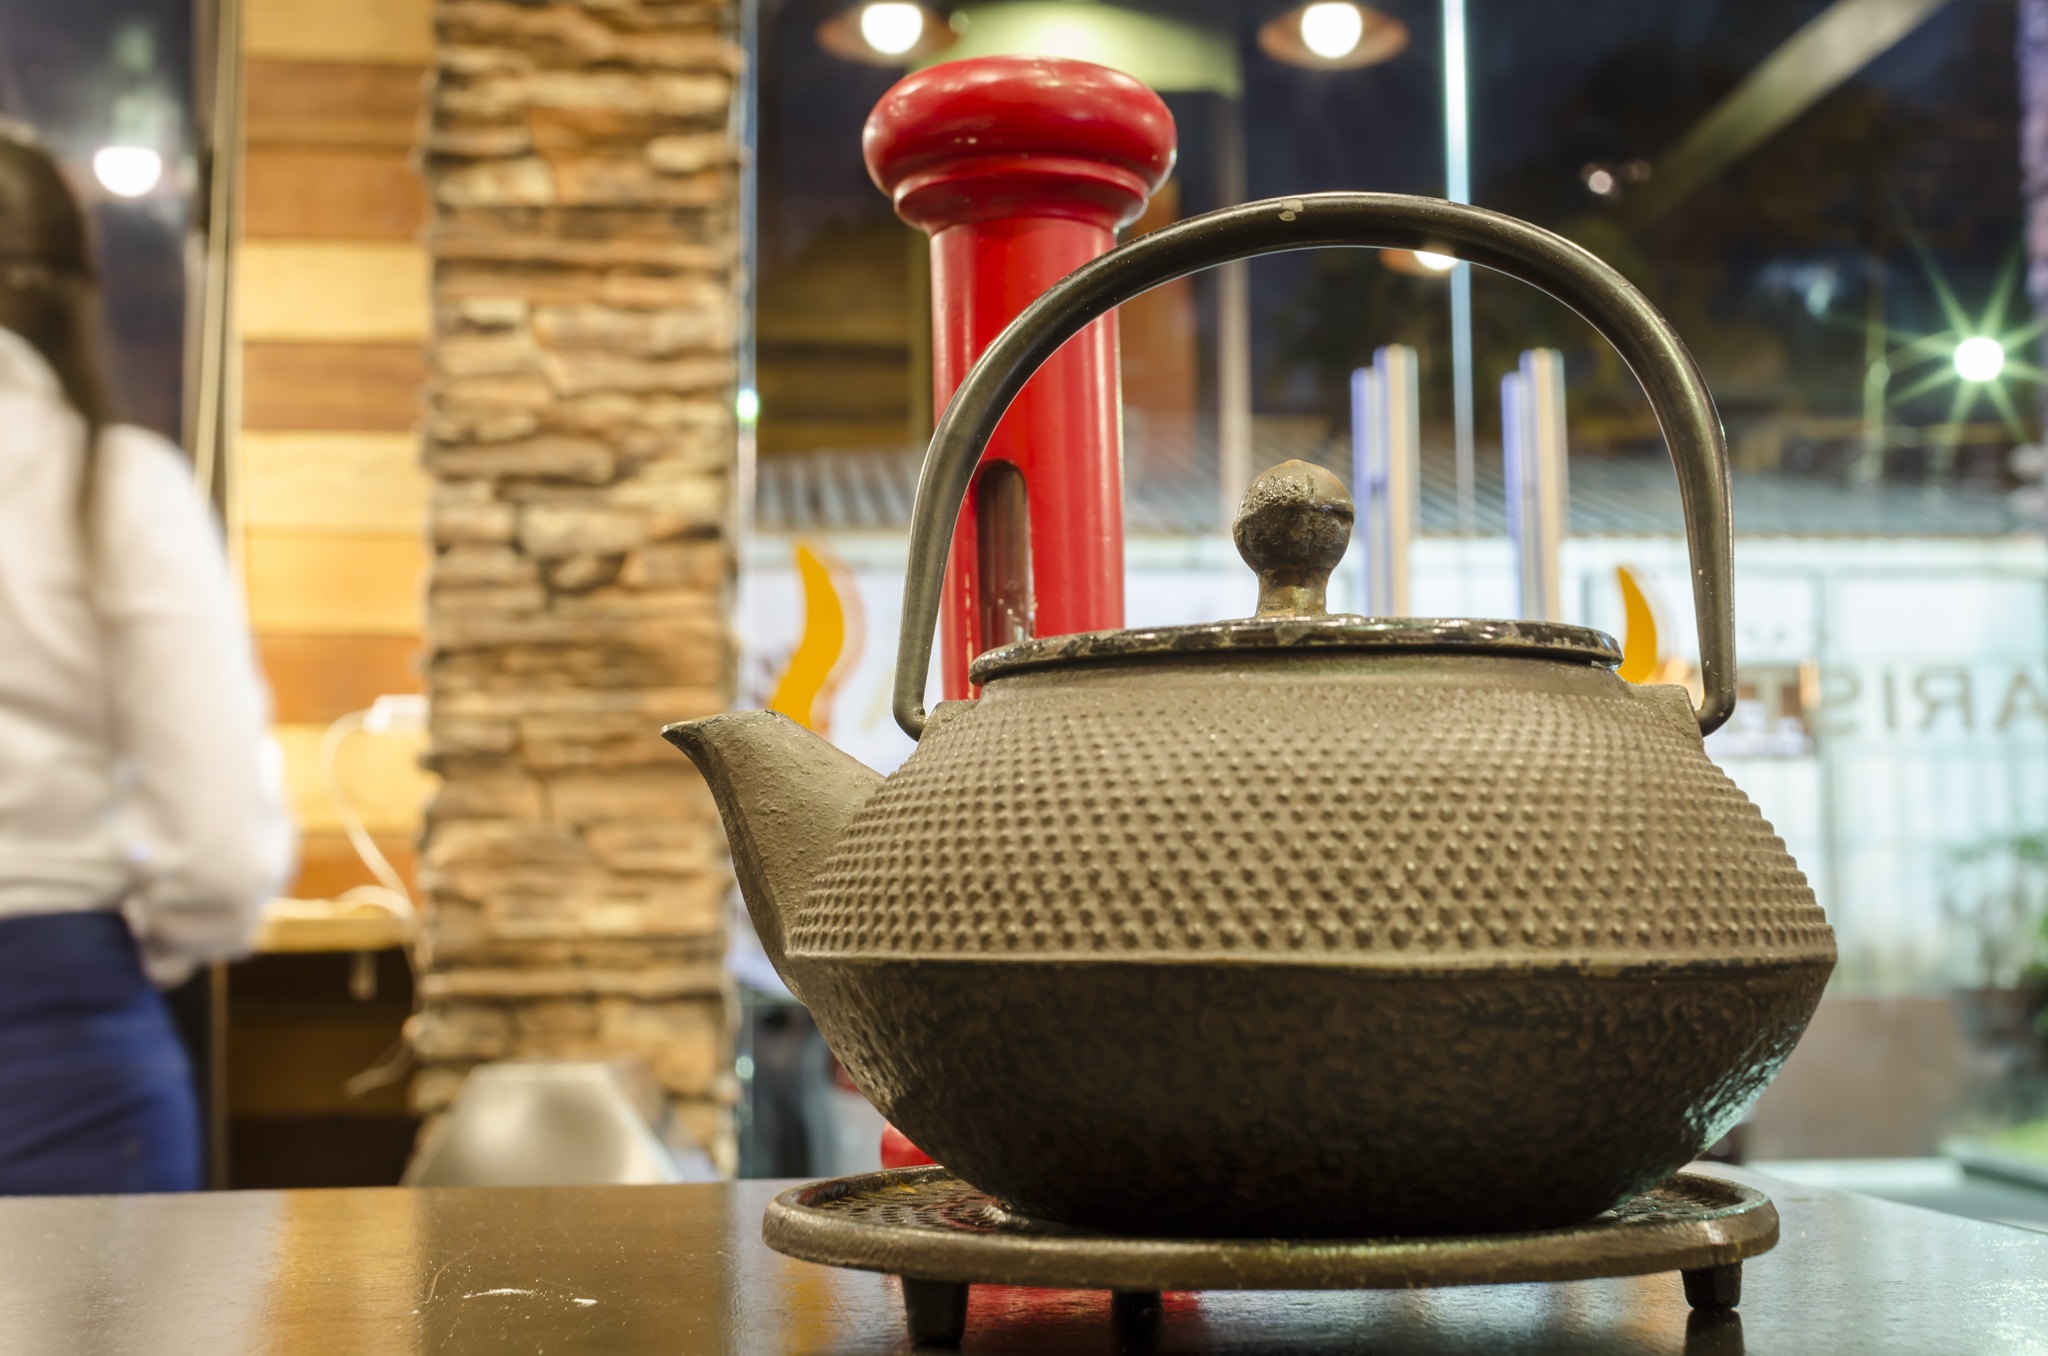
cafe, coffee, light, tea, restaurant, teapot, environment, decoration, food, relax, drink, rest, illuminated, resting, cup of tea